23rd Berlin International Film Festival

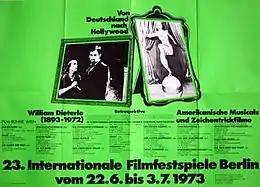
Festival poster

The 23rd Berlin International Film Festival was held from 22 June to 3 July 1973. The Golden Bear was awarded to "Distant Thunder", directed by Satyajit Ray.